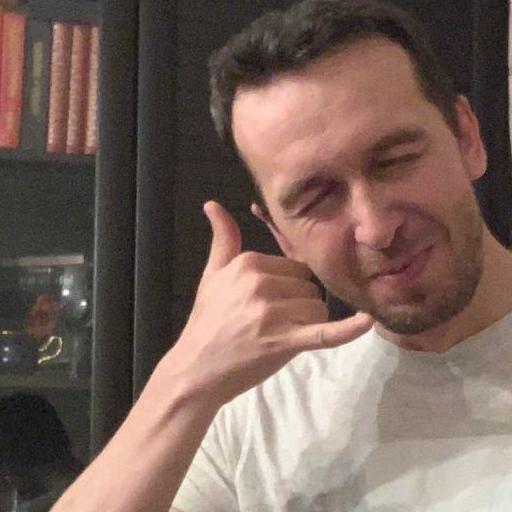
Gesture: call